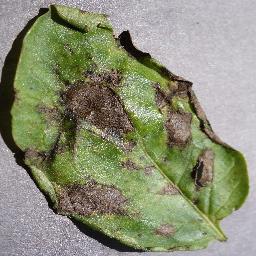
Label: Potato___Early_blight